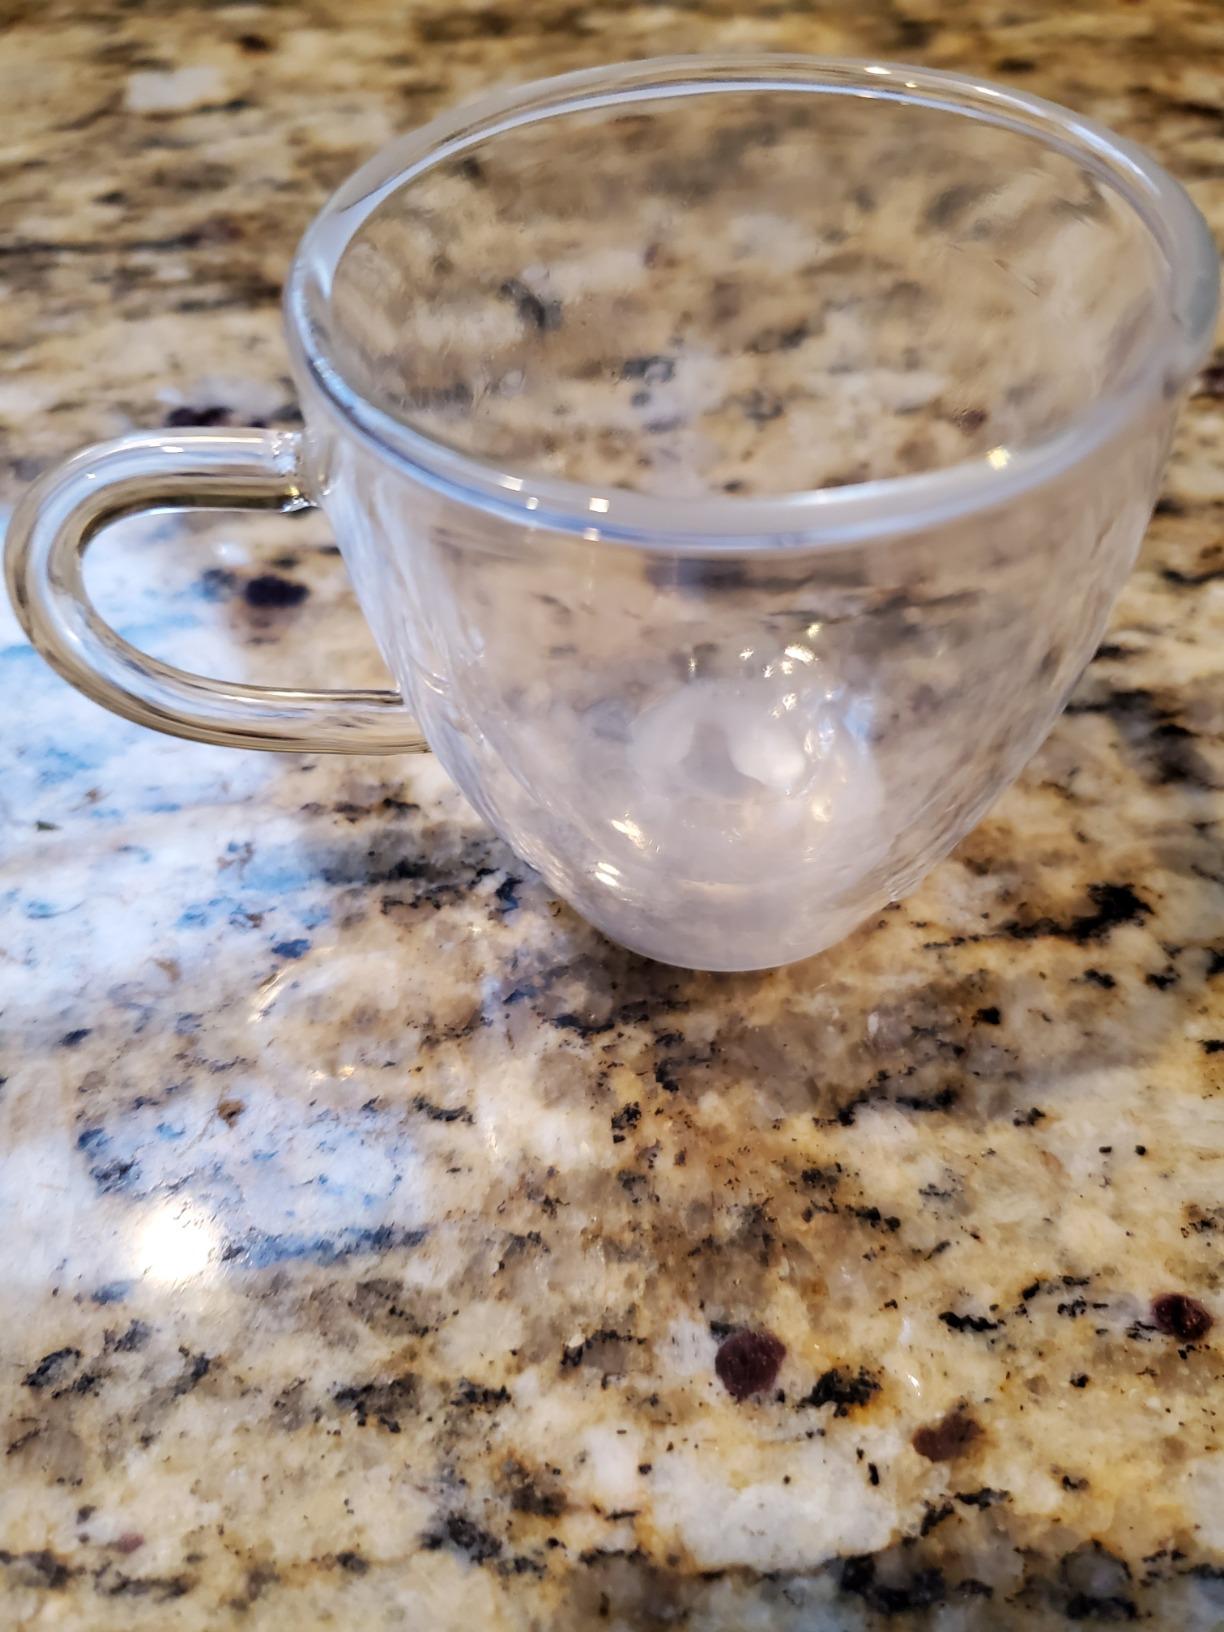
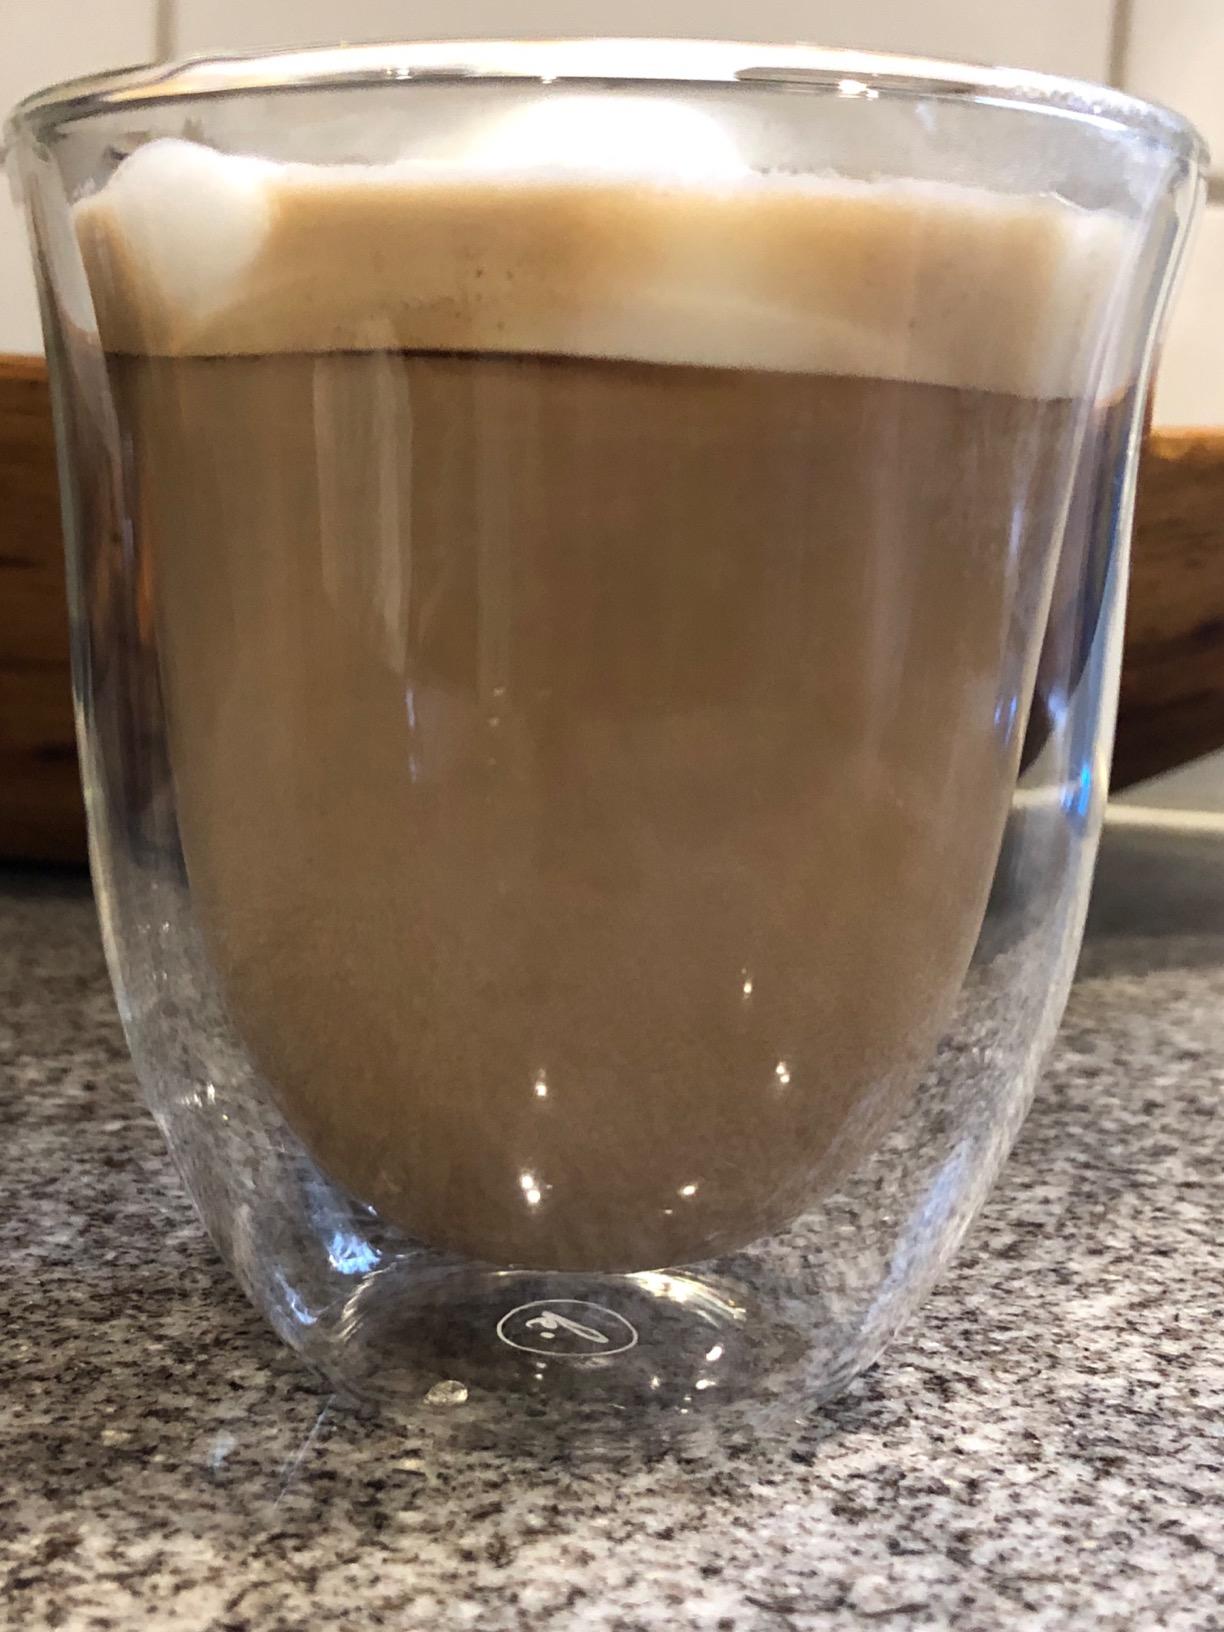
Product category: items_mug
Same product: no